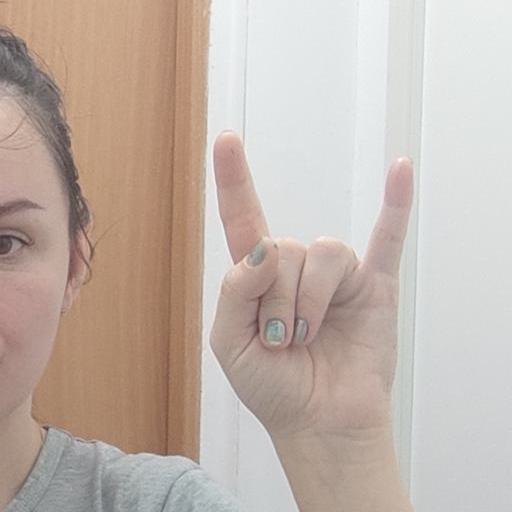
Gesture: rock